Metropolitan Adelaide Transport Study

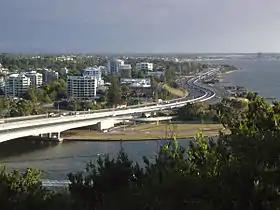
The Kwinana Freeway in Perth, Western Australia

The North–South Freeway was one of the most important parts of the plan, allowing travel north and south of Adelaide. The Report on the Metropolitan Area of Adelaide predicted that the city would eventually stretch more than 70 km, from Elizabeth in the north to Sellicks Beach in the south by the 1980s.